František Lexa

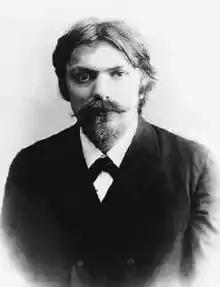
František Lexa in 1926

František Lexa (5 April 1876 – 13 February 1960) was a Czech Egyptologist.